Footwell intrusion

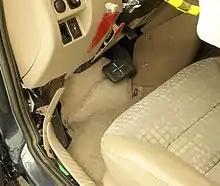
Aftermath of NHTSA crash test of a 2004 Ford Escape showing healthy footwell intrusion.

More of the physical property is conducive to greater crash injuries to driver's and passengers' lower legs and feet. The interaction between feet, pedals and (on crash) invading vehicle parts is directly linked with damage to the ankles, tibia and adjoining cartilage.